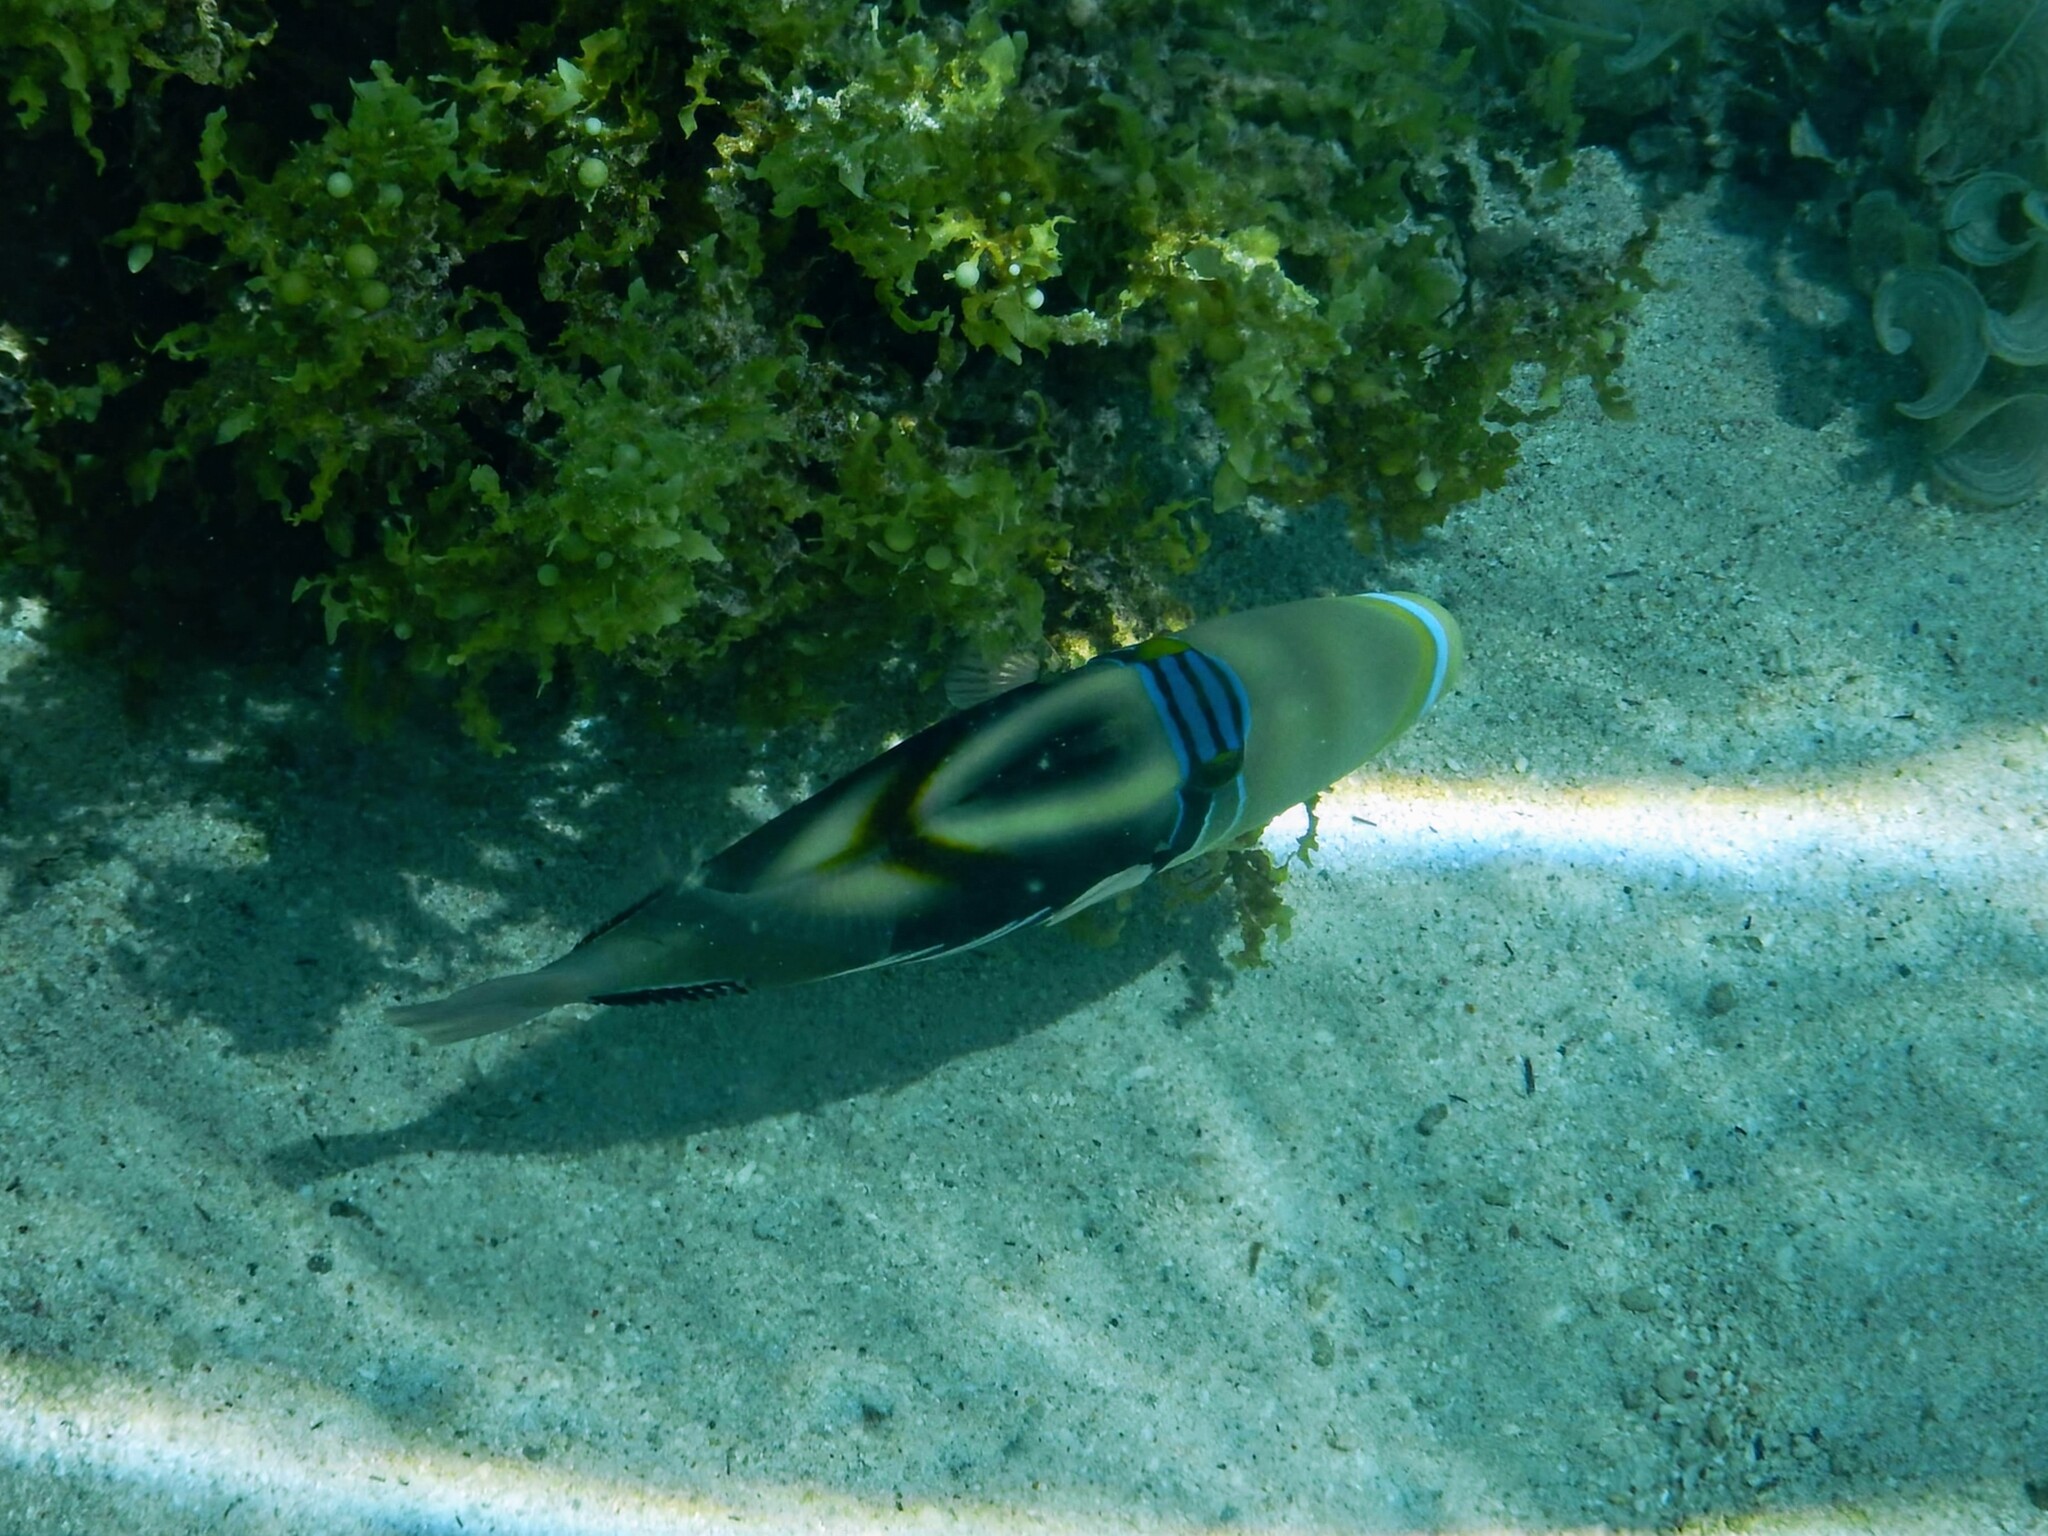
Rhinecanthus aculeatus (Lagoon Triggerfish)